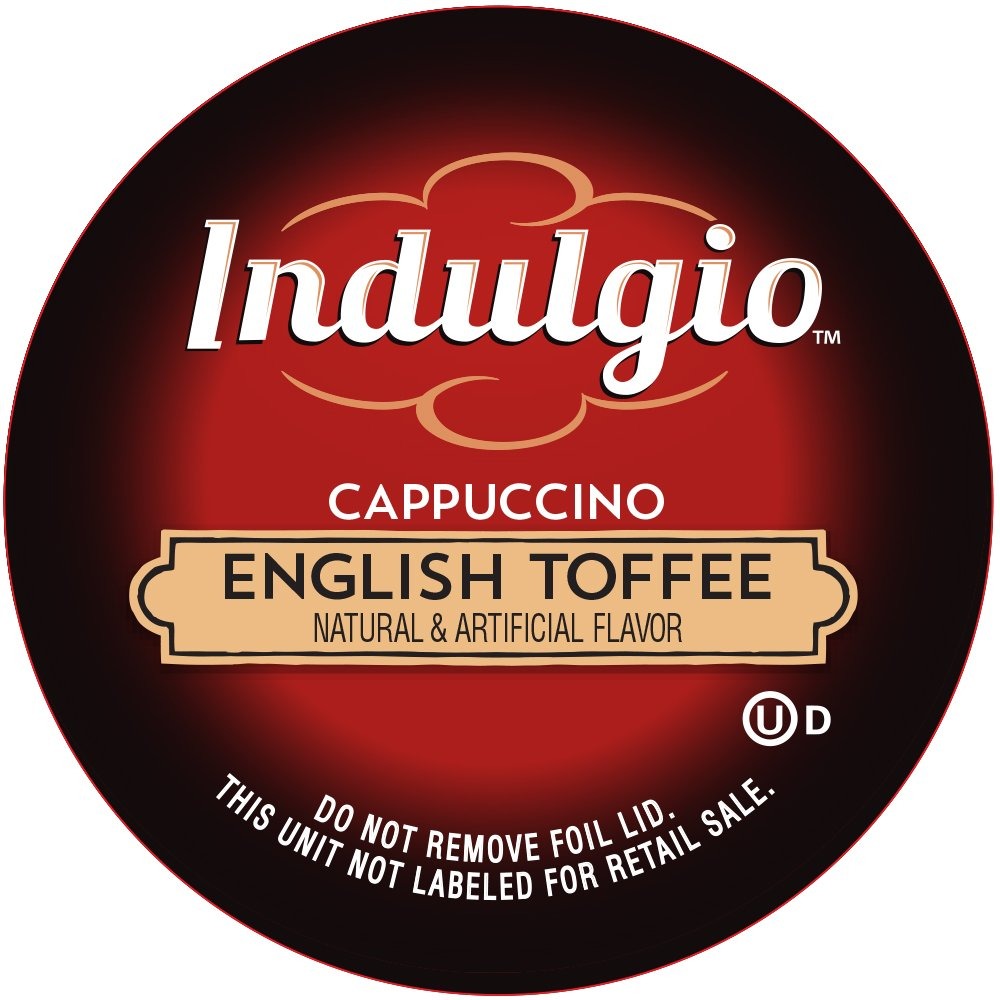
Item Name: Indulgio Cappuccino, English Toffee, 12-Count Single Serve Cup for Keurig K-Cup Brewers
Product Description: A creamy cappuccino with the delicious taste of sweet toffee creates a flavor you can't resist. Try all of the Indulgio premium single-serve varieties, each inspired by coffeehouse specialties.
Value: 12.0
Unit: Count

Price: 17.97